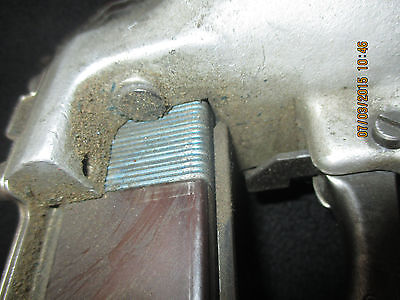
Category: stapler